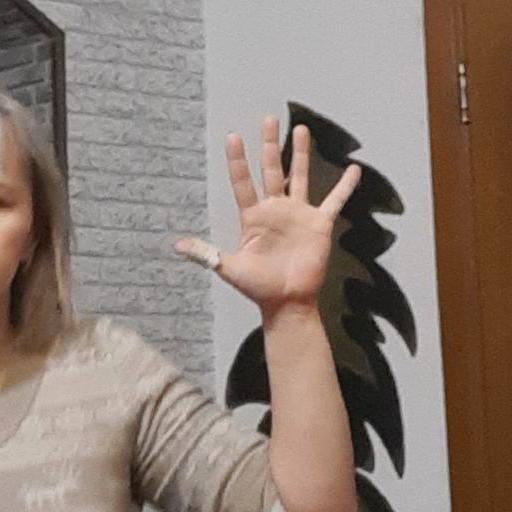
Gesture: palm